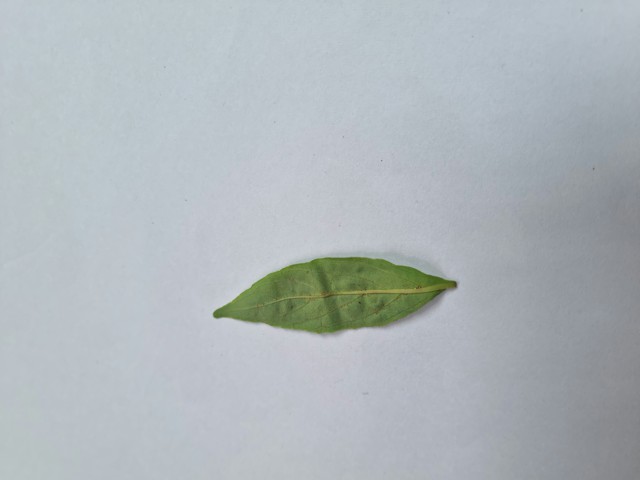
Plant: kalomegh